Johann Maier

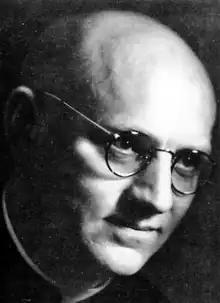
Johann Maier

Johann Maier (23 June 1906 in Berghofen, today part of Aham, Lower Bavaria – 24 April 1945 in Regensburg) was from 1939 until his death a Catholic priest at Regensburg Cathedral.